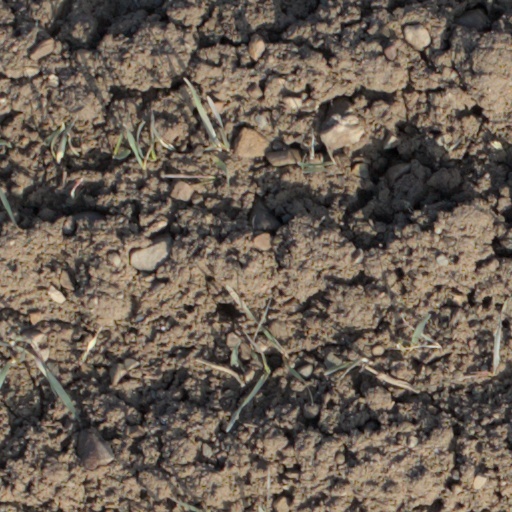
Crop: wheat